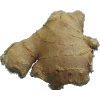
Label: Ginger Root 1